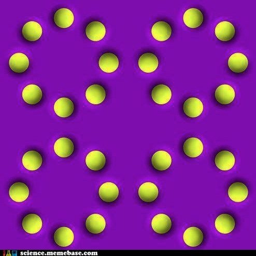
gives the illusion that the circles are rotating .